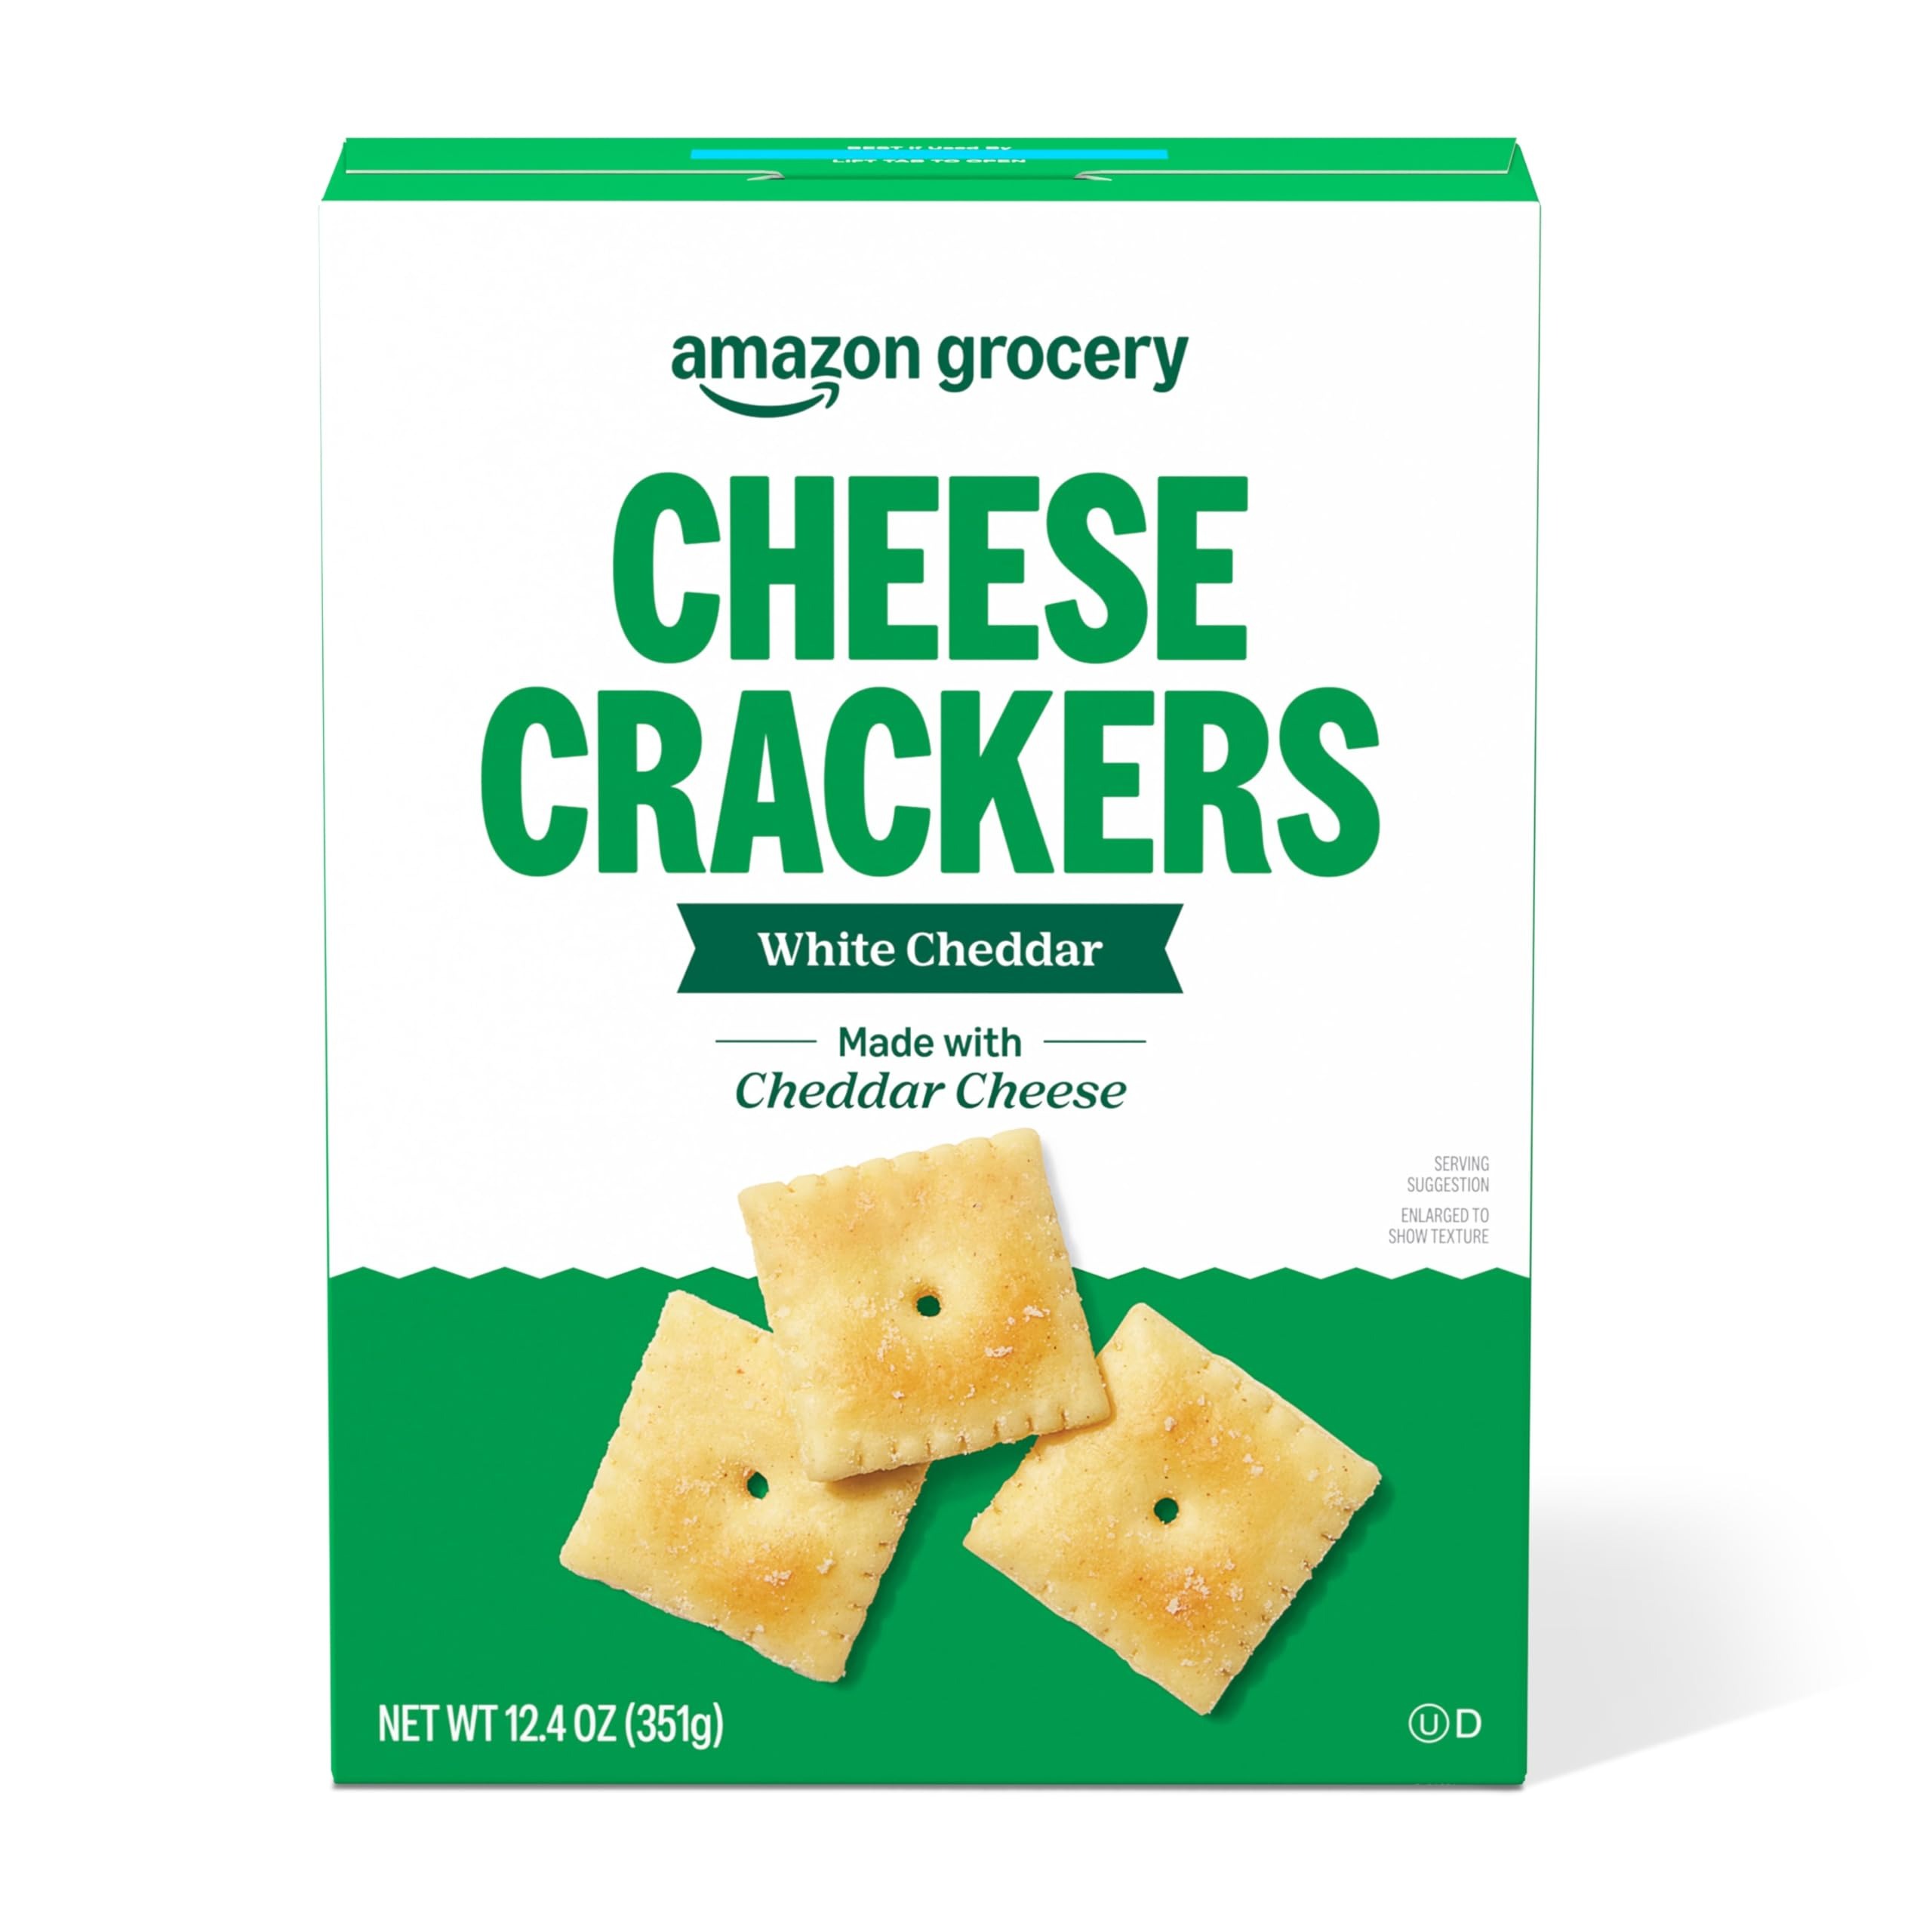
Item Name: Amazon Brand - Happy Belly White Cheddar Cheese Cracker, 12.4 ounce (Pack of 1)
Bullet Point 1: One 12.4 ounce box of Happy Belly White Cheddar Cheese Cracker
Bullet Point 2: Packaging might vary
Bullet Point 3: Nautrally flavored crackers
Bullet Point 4: Made with real cheese and a dusting of salt
Bullet Point 5: Contains: wheat, milk
Bullet Point 6: An Amazon brand
Value: 12.4
Unit: Ounce

Price: 2.68